IAI Kfir

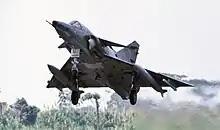
Ecuadorian Air Force IAI Kfir C2

In 1981, Ecuador and Israel signed a sales agreement for ten refurbished and new ex-IAF Kfir C.2s and two TC.2s, which were delivered to the Ecuadorian Air Force ("FAE") in 1982–1983. The Kfirs formed the 2113rd Squadron ("Lions") of the FAE's 21st Fighter Wing, based at Taura AFB, on the Ecuadorian western lowlands.